Joseph Wheeler

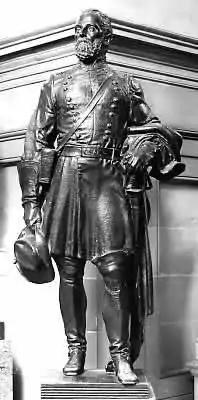
National Statuary Hall Collection statue of Wheeler

Wheeler wrote several books on military history and strategy and civil subjects. His first was "A Revised System of Cavalry Tactics, for the Use of the Cavalry and Mounted Infantry, C.S.A." in 1863, a manual that saw use by the Confederacy. His other works include: "Fitz-John Porter" in 1883, "The Santiago Campaign" in 1898, "Confederate Military History: Alabama" in 1899, and "Report on the Island of Guam" in 1900. Wheeler also co-wrote several more books throughout the rest of his life, the last of which, "The New America and the Far East: A Picturesque and Historic Description of These Lands and Peoples", was published in 1907, after his death.